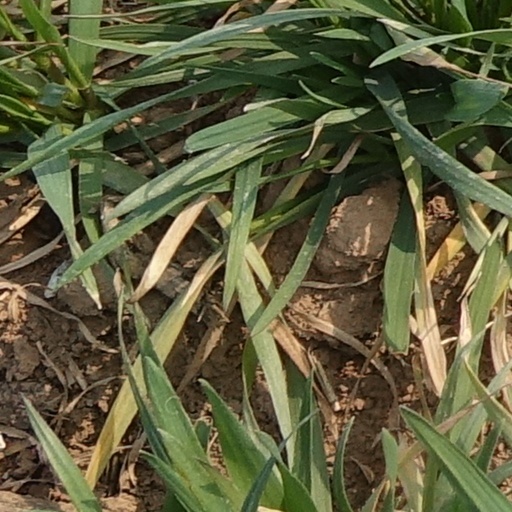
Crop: wheat